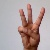
The image shows a hand gesture representing the letter 'W' in Indian Sign Language.